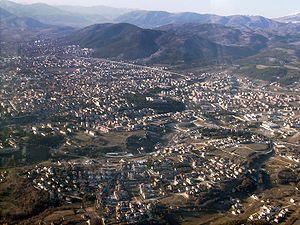
L’Aquila ['la:kwila] est une ville italienne d'environ 69 400 habitants, chef-lieu de la province homonyme et capitale de la région des Abruzzes.